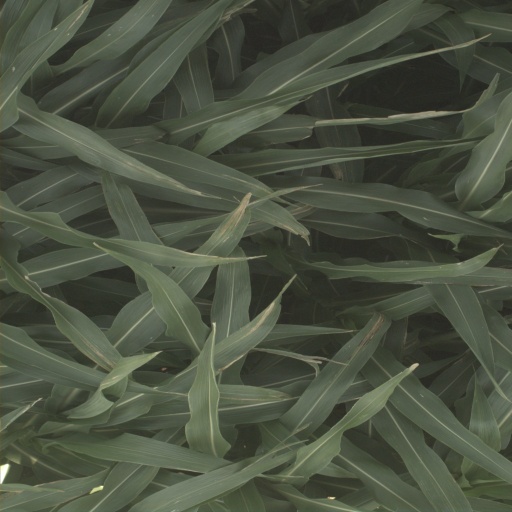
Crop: sorghum